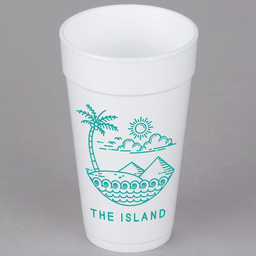
Label: paper